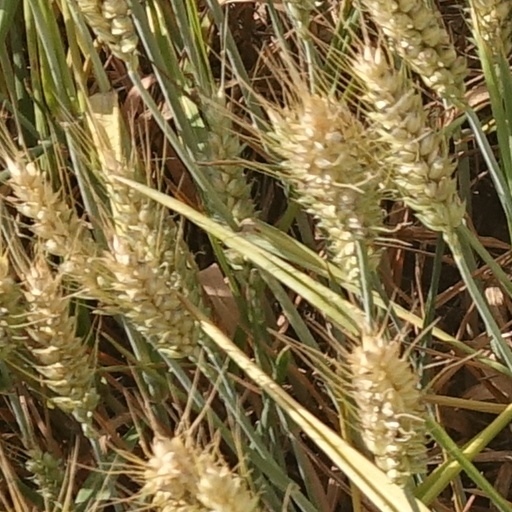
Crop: wheat